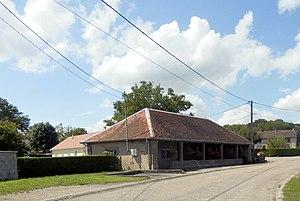
Lavoir à Polaincourt, commune de Polaincourt-et-Clairefontaine
Polaincourt-et-Clairefontaine est une commune française située dans le département de la Haute-Saône, en région Bourgogne-Franche-Comté.